Susanna du Plessis

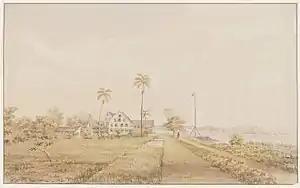
Plantation Nijd en Spijt and Alkmaar near the Commewijne River

Born in 1739 in Paramaribo, Susanna was the daughter of Dutch lawyer Solomon du Plessis (1705-1785) and the plantation owner Johanna Margaretha van Strijp (1706–1769). She descended from French Huguenot refugees on her father's side. Her mother had inherited a plantation after her first spouse. Her father returned to the Netherlands in 1747 and was banned from returning to the colony in 1755.